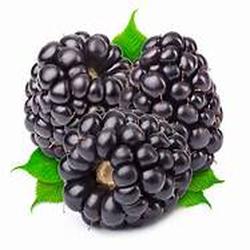
Label: Blackberry